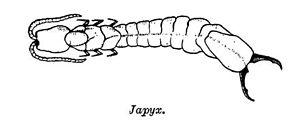
Les Dicellurata sont un ordre de diploures.